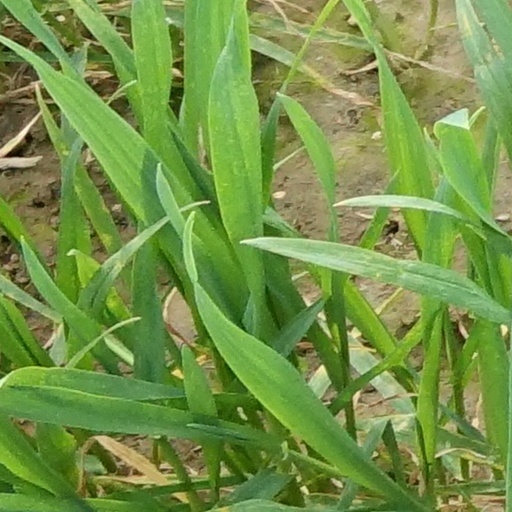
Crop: wheat